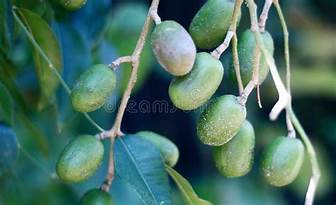
Label: others